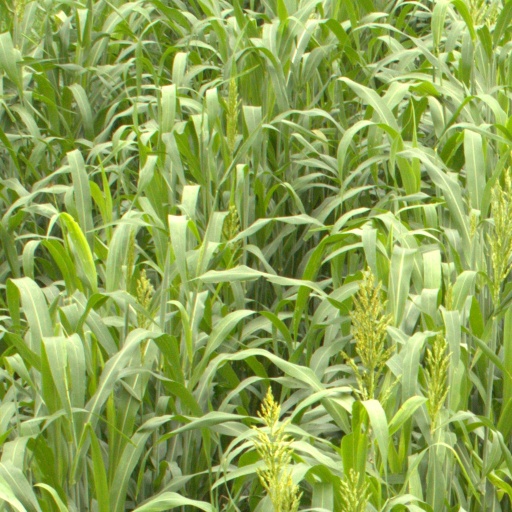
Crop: sorghum